Georgi Milanov (footballer)

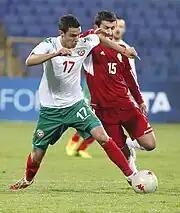
Milanov in 2012

Milanov was called up to the Bulgaria under-21 team for the first time in February 2010, making his competitive debut on 3 March, in a 0–2 loss against Montenegro U21.